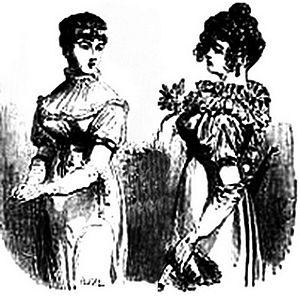
Coiffures de femmes sous la Révolution (Directoire, 1795-1799)
La guillotine est une machine de conception française, inspirée d’anciens modèles de machines à décapitation, et qui fut utilisée en France pour l’application officielle de la peine de mort par décapitation, puis dans certains cantons de Suisse, en Grèce, en Suède, en Belgique et en Allemagne. En France, une guillotine fonctionna à la prison des Baumettes pour la dernière fois en septembre 1977, et fut remisée définitivement, après l’abolition de la peine de mort en 1981, au Centre pénitentiaire de Marseille.